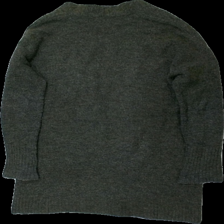
View: back
Type: Cardigan
Category: Ladies
Brand: Not in the list
Brand text on label: Åhlens
Colors: Green
Material: 35% ull 32% akryl 23% polyamid 5% elastan
Cut: None
Size: 34
Season: All
Holes: Minor
Damage: hål och nopprigt
Damage location: middle right
Damage 2: nopprigt
Damage 2 location: middle left
Damage 3: nopprigt
Damage 3 location: bottom center
Price range: <50
Recommended usage: Export
Description: grön cardigan